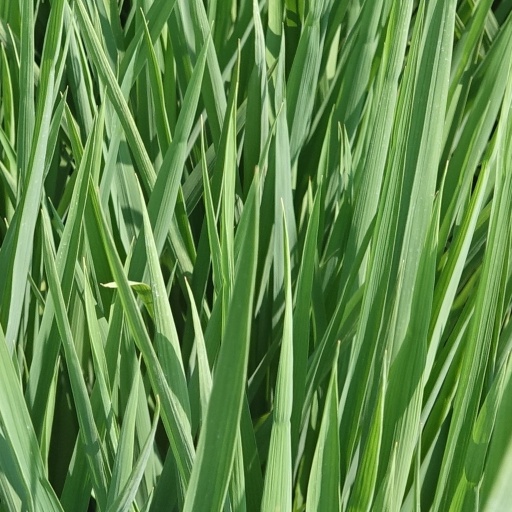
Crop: rice